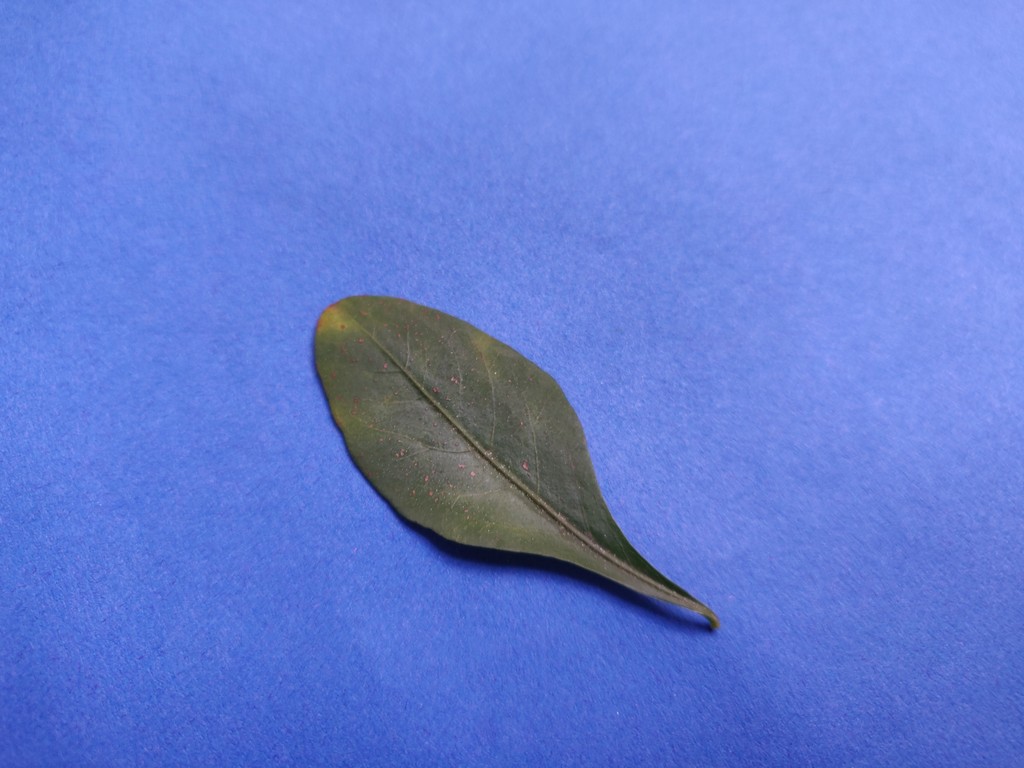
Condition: Unhealthy
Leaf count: single
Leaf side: front